Ewood Park

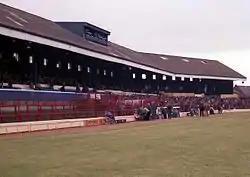
Ewood Park Nuttall Street Stand in 1985

Football had been played on the site since at least 1881; Rovers played four matches there when it was known as Ewood Bridge and was most likely little more than a field. Their first match was against Sheffield Wednesday on 9 April 1881.